Indoor skiing

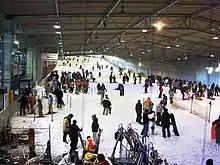
Sayama Ski Resort

The second attempt at indoor snow centres came three decades later with the first centre that used real snow or crushed ice which was transported inside to a slope covered by a roof and open to urban skiers during cold months of the year in the city of Sayama, Japan. This centre opened in 1959 and continues to operate, although now with on-site snowmaking rather than bringing in snow by lorry.